William Richard Williamson

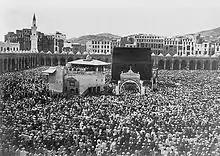
Mecca, ca. 1910. Bird's-eye view of Kaaba crowded with pilgrims

Williamson’s next incarnation was as a trader of camels and horses in Arabia, Iraq and Kuwait. With the money he acquired from this venture, in 1894 he was able to join the Hajj caravan to Mecca and thus gained the sobriquet “Haji”. Thereafter Williamson traded horses with the British Army in Bombay and imported foreign goods to his home town of Zubair in Iraq. On one occasion, he caused uproar when he appeared in the local suq on a penny-farthing bicycle, never before seen in those parts.